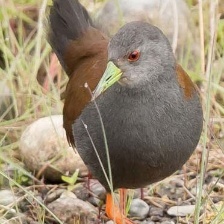
Species: BLACK TAIL CRAKE
Scientific name: AMAURORNIS BICOLOR